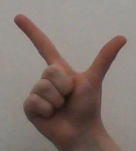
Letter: laam